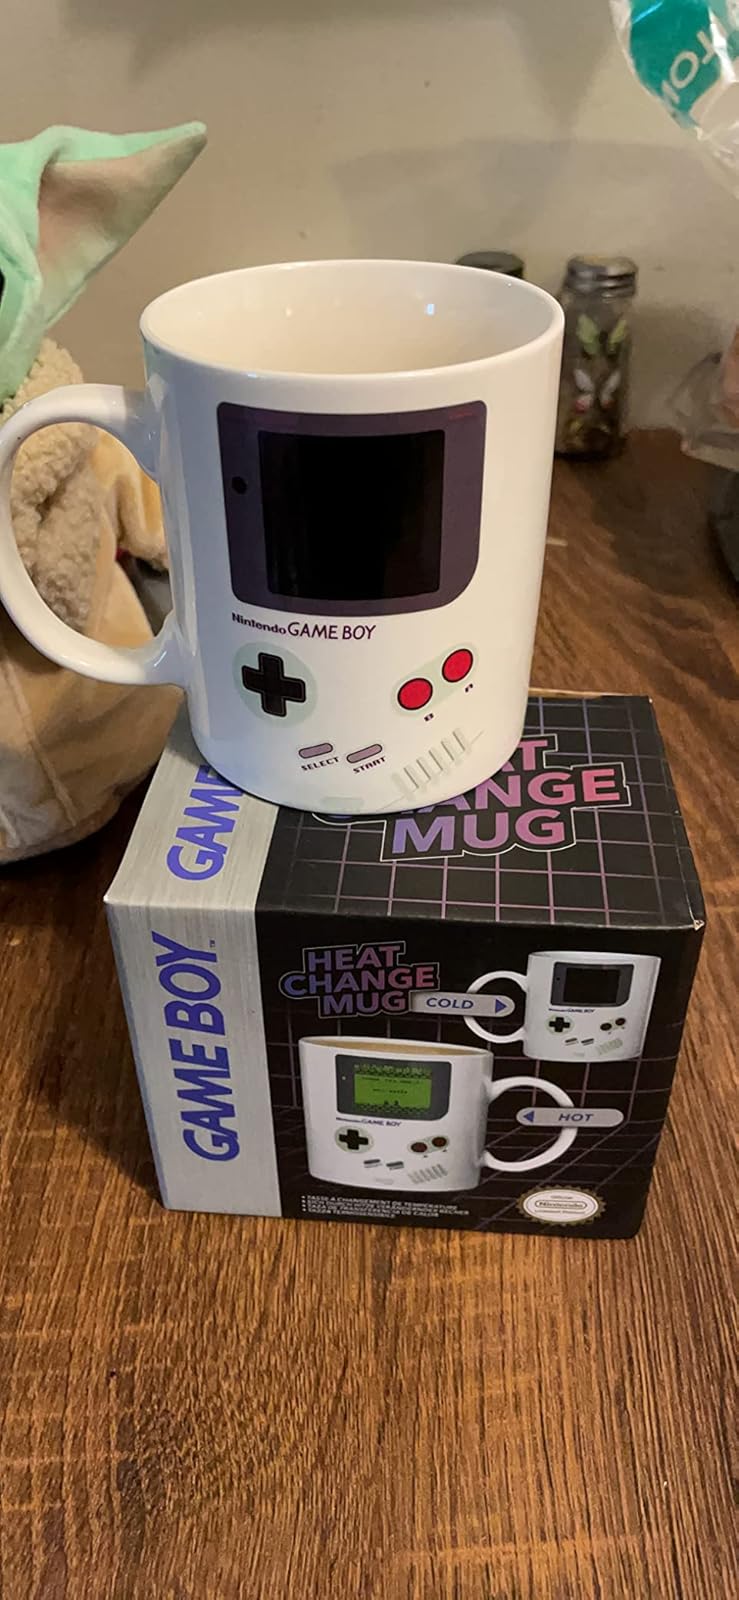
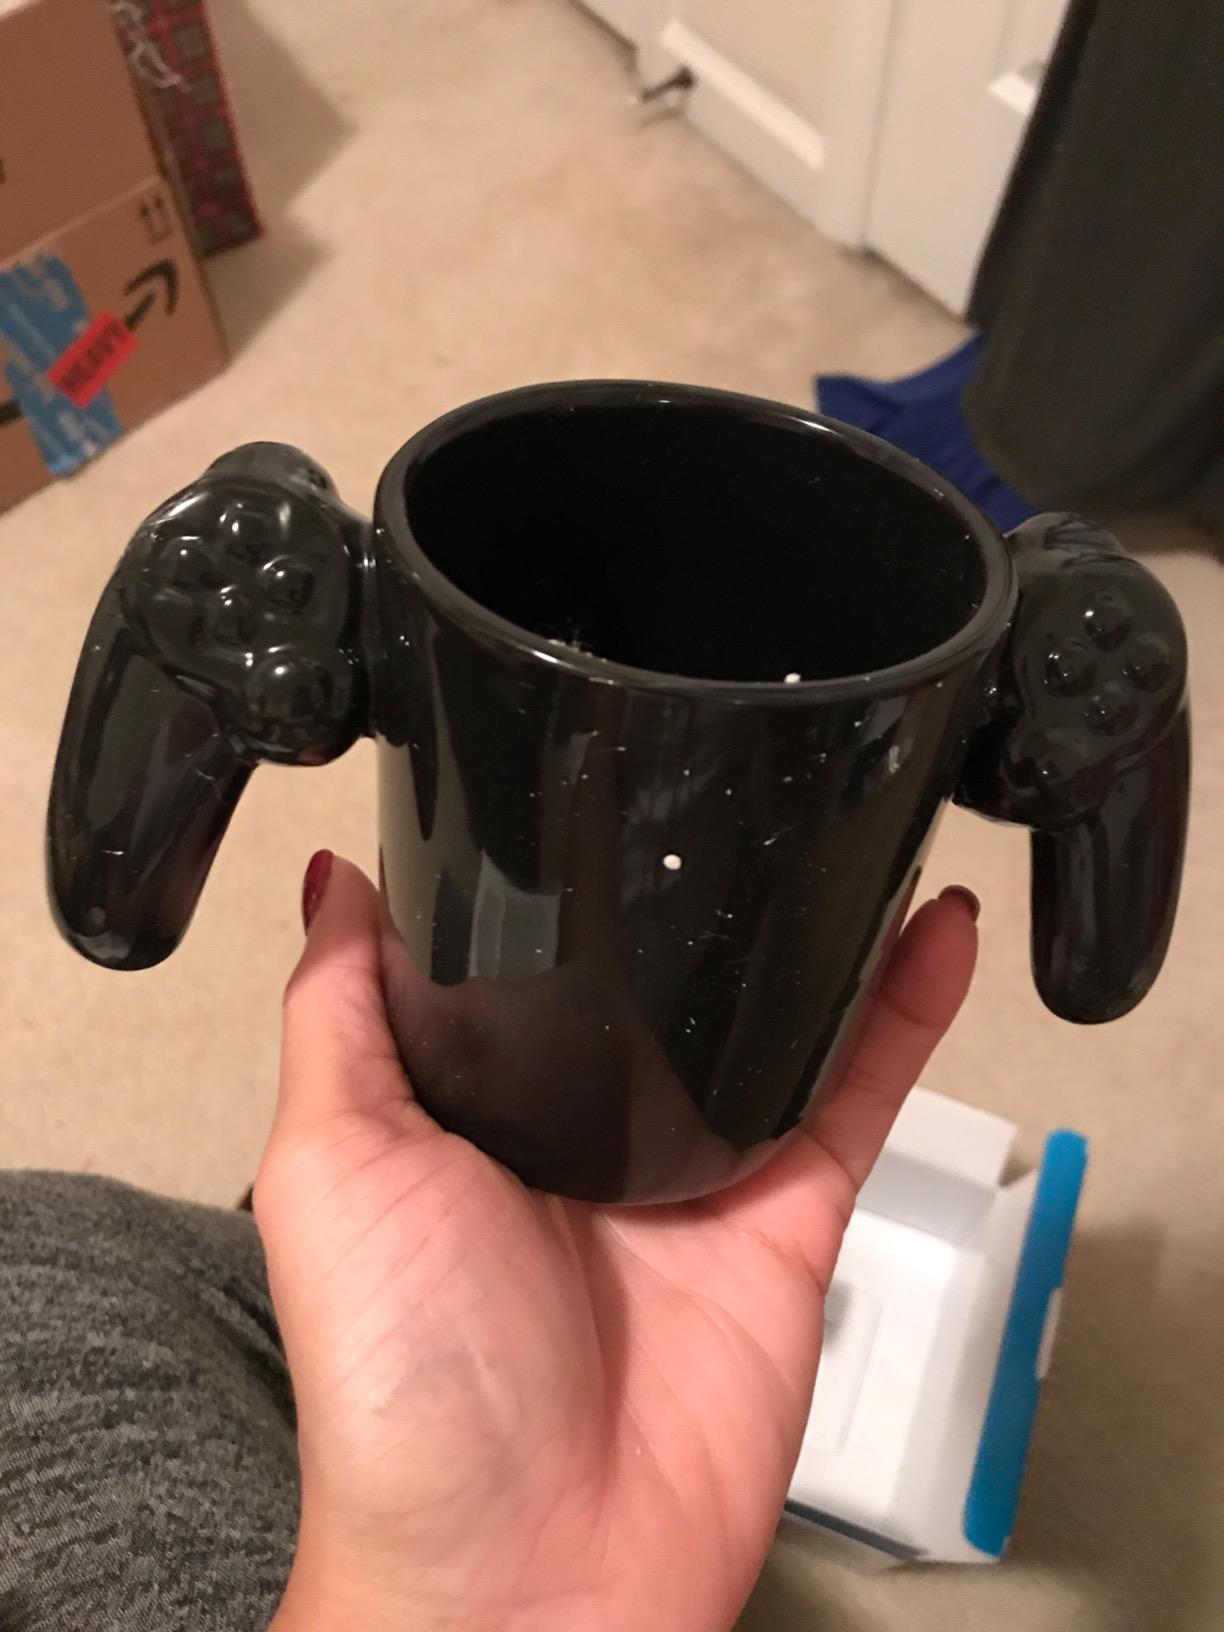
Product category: items_mug
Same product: no